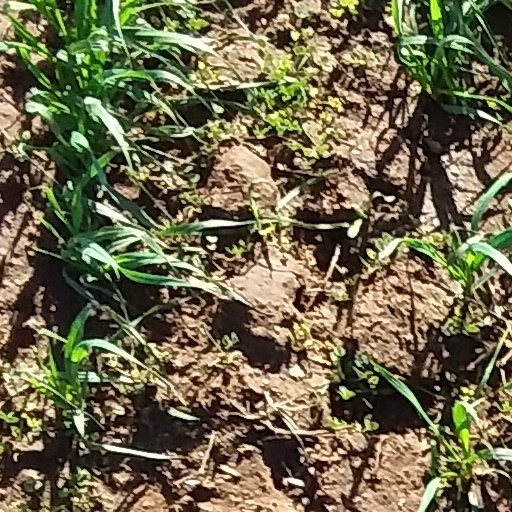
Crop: wheat